John Mercer Langston

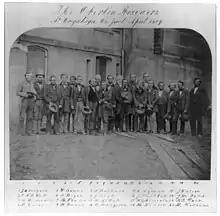
John Langston (number 12) with the Oberlin–Wellington rescuers, in front of the Cuyahoga County jail

Together with his older brothers Gideon and Charles, John Langston became active in the abolitionist movement. He helped refugee slaves to escape to the North along the Ohio part of the Underground Railroad. In 1858 he and Charles partnered in leading the Ohio Anti-Slavery Society, with John acting as president and traveling to organize local units, and Charles managing as executive secretary in Cleveland. John played a key role in the influential Oberlin–Wellington Rescue of 1858.